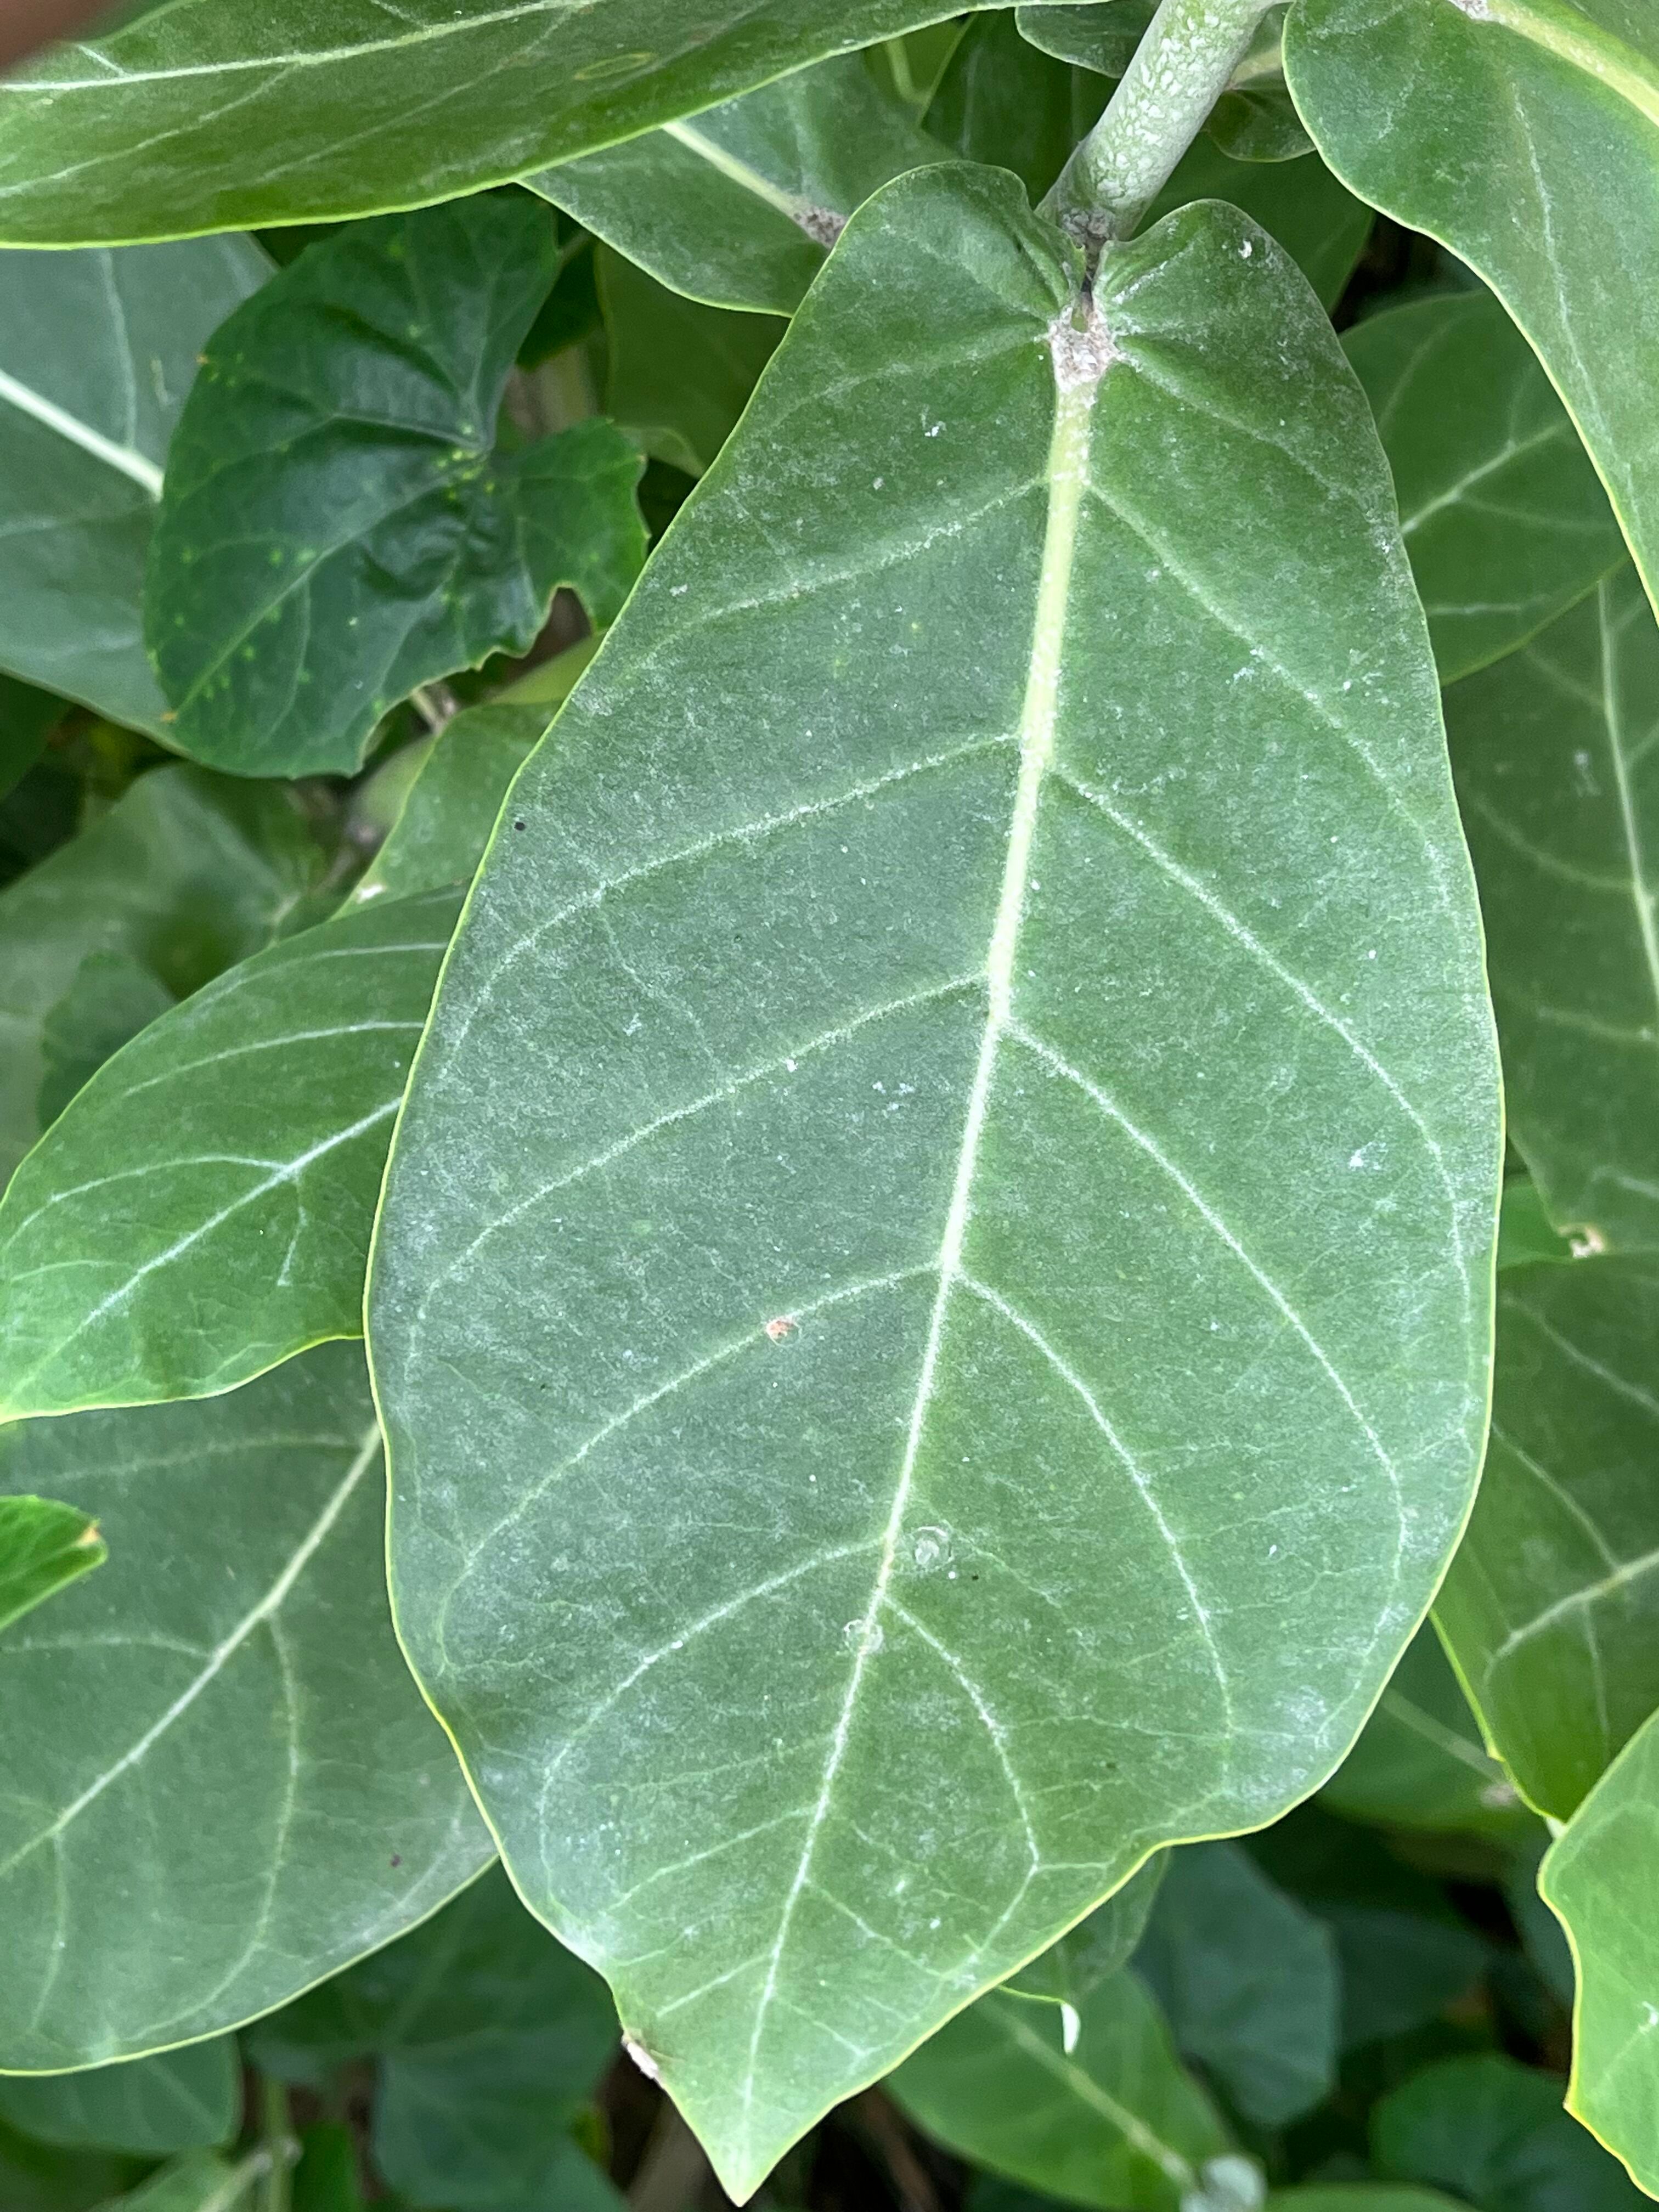
Plant species: calotropis-gigantea